On Her Majesty's Secret Service (film)

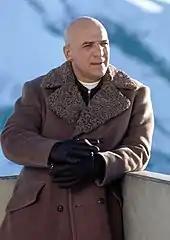
Telly Savalas on location

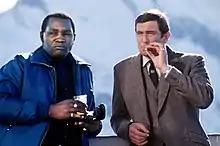
Irvin Allen and George Lazenby

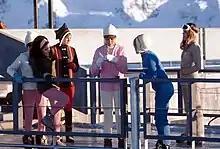
Some of the "Angels of Death" at Piz Gloria during principal photography. From left to right: Mona Chong, Zaheera, Julie Ege, Jenny Hanley, Anouska Hempel, Joanna Lumley.

The angels of death are 12 beautiful women from all over the world being brainwashed by Blofeld under the guise of allergy or phobia treatment to spread the Virus Omega. There is at least one blonde, a brunette, a redhead, as well as Asian women and a Black woman. A number appeared in the representative styles of dress of their particular nation. Their unwitting mission is to help Blofeld contaminate and ultimately sterilise the world's food supply.